Answer in natural language. Which object is closer to the camera taking this photo, brown rectangular extendable dining table or wall paint? Choose between the following options: brown rectangular extendable dining table or wall paint
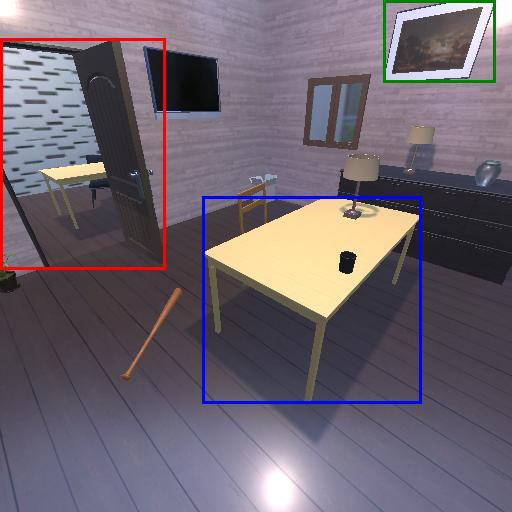
<answer>brown rectangular extendable dining table</answer>